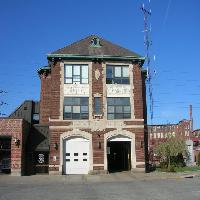
Weather: sun or clear